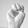
ASL letter: M